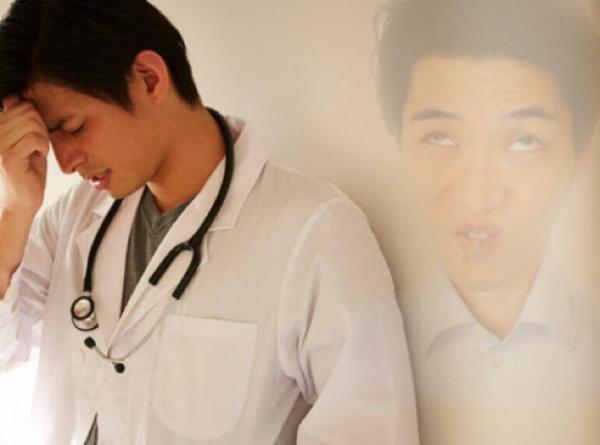
回答: どんなに検査しても異常が見つからない・・・純粋にアホなのか?